1926 Women's World Games

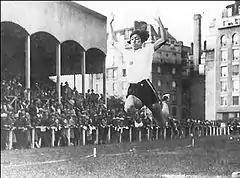
Kinue Hitomi, winner of the long jump event

The 1926 Women's World Games (Swedish II. Internationella kvinnliga idrottsspelen, French 2èmes jeux féminins mondiaux ) were the second regular international Women's World Games, the tournament was held between 27 – 29 August at the Slottsskogsvallen Stadium in Gothenburg.